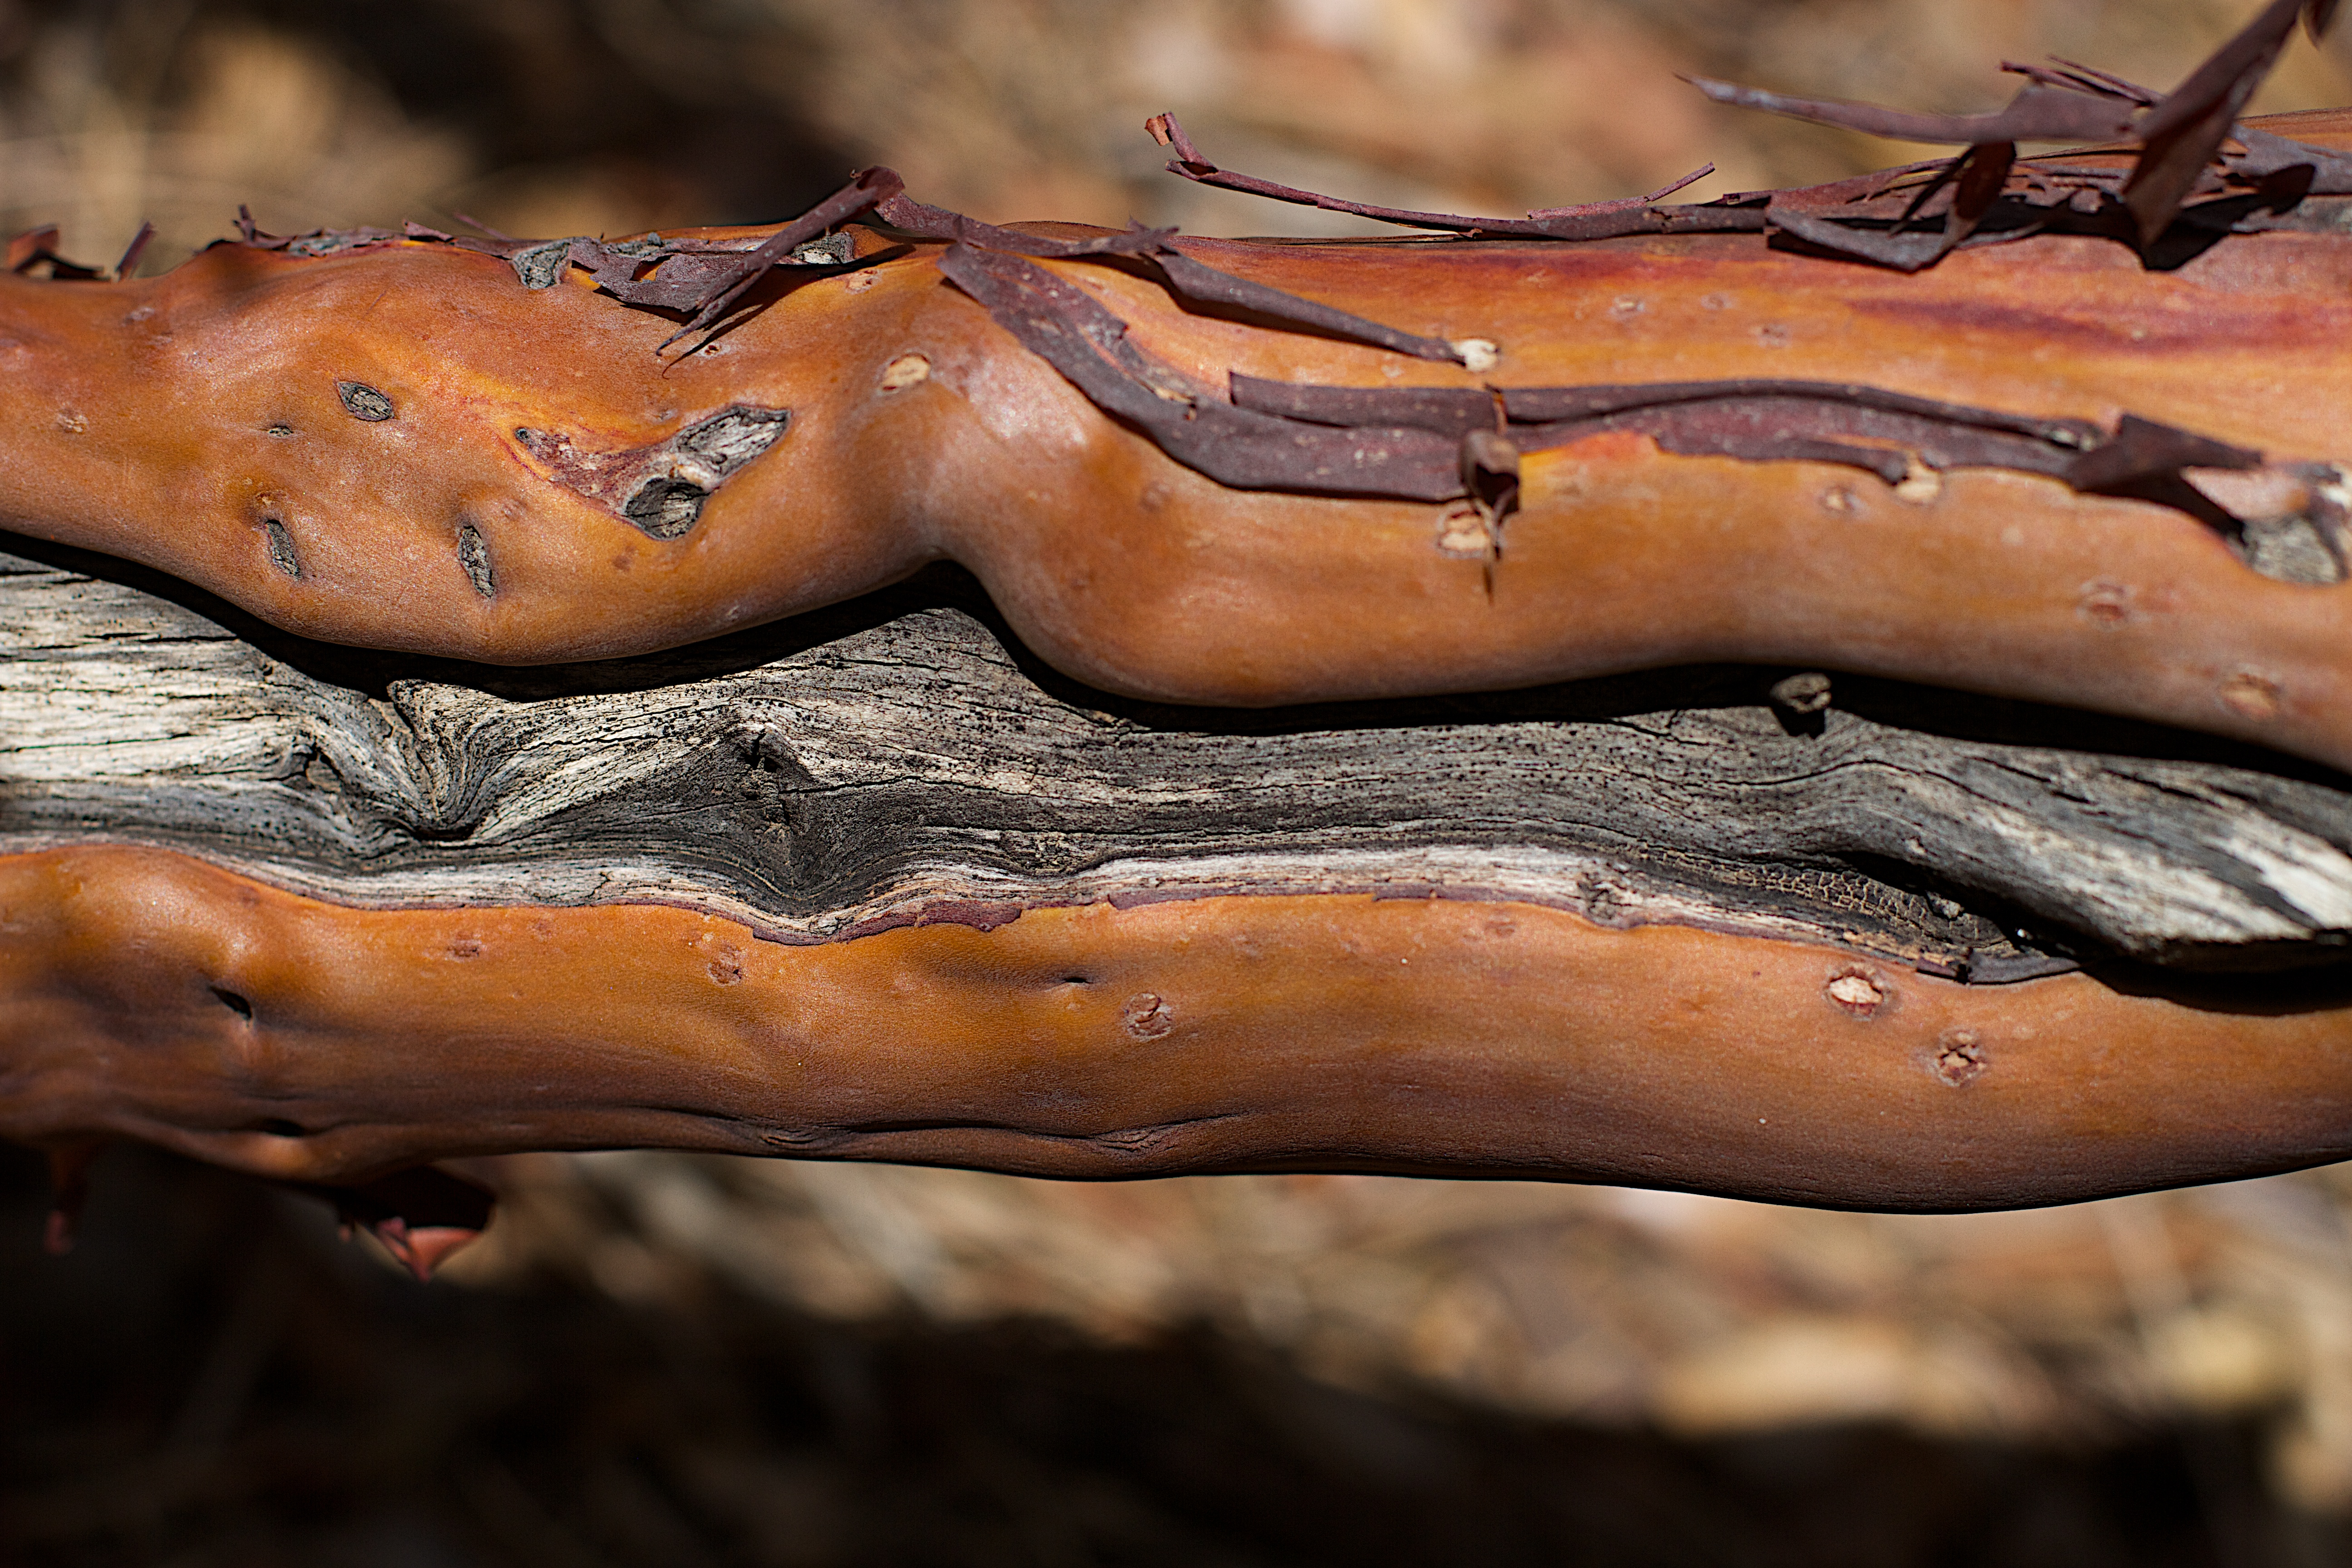
hand, wood, photography, leaf, food, soil, close up, carving, manzanita, macro photography